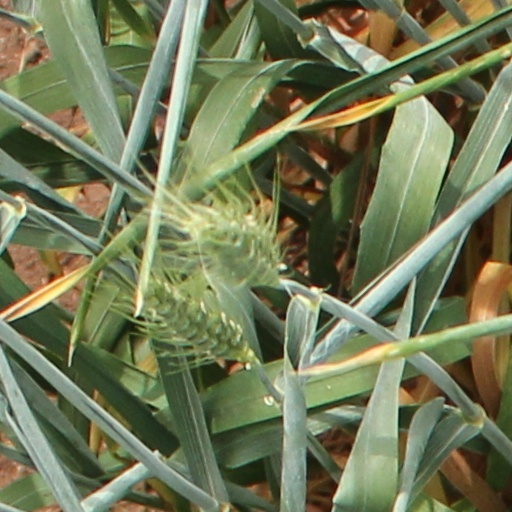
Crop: wheat